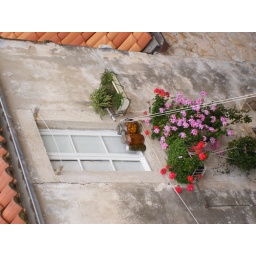
Fermenting fruit in glass jars